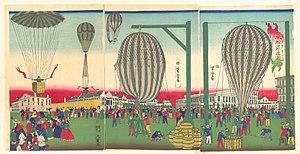
Utagawa Yoshitora est un dessinateur d'estampes sur bois de style ukiyo-e et un illustrateur de livres et de journaux actif de 1850 à 1880 environ. Il est né à Edo mais ses dates de naissance et de mort sont inconnues. Il est élève d'Utagawa Kuniyoshi qui excelle dans les peintures de guerriers, d'acteurs de théâtre kabuki, de belles femmes et d'étrangers. Il est possible qu'il n'ait pas vu les scènes étrangères qu'il représente.